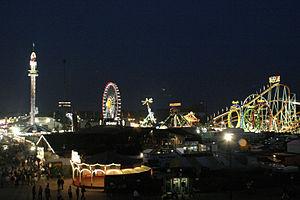
L'Oktoberfest n'est pas qu'un lieu où on vient boire de la bière, pas moins de 200 attractions sont présentes et assurent le caractère familial de la fête. Beaucoup de familles de forains participent à la fête depuis plus d'un siècle. On compte environ 270 forains, ils vivent le temps de l'Oktoberfest avec leurs familles sur la Wiesn, cela représente au total 1 200 personnes. Cet article n'a pas pour but de recenser toutes les attractions présentes sur la Theresienwiese depuis 200 ans, cela représenterait des milliers d'attractions ! Seules les attractions remarquables, par leur taille, longévité, histoire, leurs innovations à leur inauguration ou leur côté insolite sont référencées.